Faroese Cultural Prize

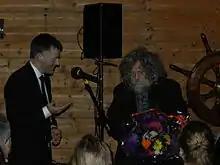
Faroese Cultural Prize 2013 was handed to Tróndur Patursson in Stóra Pakkkhús in Vágur on 15 January 2014. Bjørn Kalsø Minister of Culture handed the award.

The main award, the "Mentanarvirðisløn landsins" (Faroese Cultural Award), is DDK 150.000. These persons have won the award since it started in 1998: